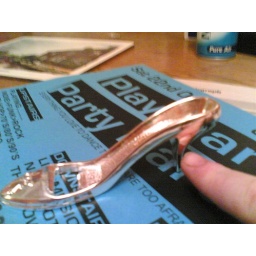
Not technically correct but had to put it in due to it being a bottle opener as well as a borrowers shoe